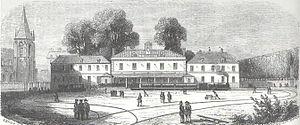
détail gravure du XIXe. Gare de Sceaux et locomotive système Arnoux
L'ancienne gare de Sceaux était une gare ferroviaire du système Arnoux sur ce qu'on appela la ligne de Sceaux, qui fut en fonction de 1846 à 1894. Elle était située dans l'aile de l'ancienne ferme du jardin de la Ménagerie de Sceaux.
Le Jardin de la Ménagerie, un temps appelé « Petit parc de Sceaux », est un jardin public situé à Sceaux dans le département des Hauts-de-Seine. Site classé, ce jardin est surtout connu pour avoir accueilli au XIXᵉ siècle le bal de Sceaux, immortalisé par H. de Balzac.